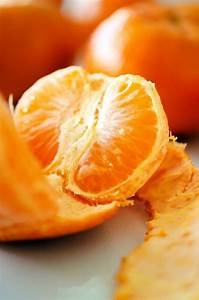
Label: mandarine